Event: Nepal Earthquake
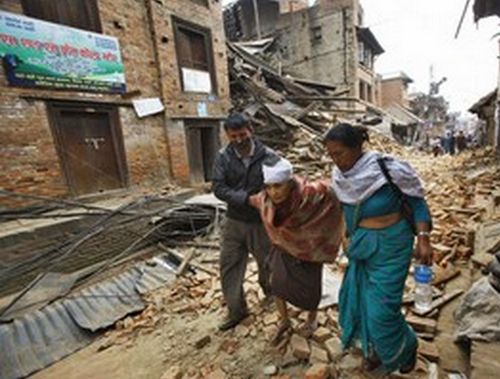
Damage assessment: damage